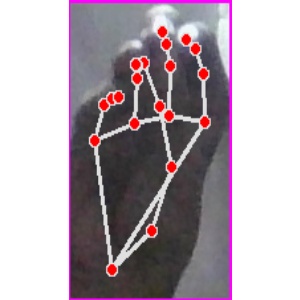
अक्षर: ङ